Cherilyn Mackrory

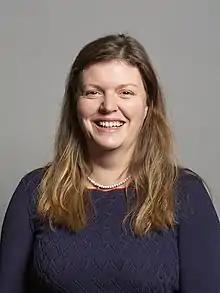
Mackrory in 2019

Cherilyn Mackrory ( Williams; born 3 June 1976) is a British Conservative Party politician, who served as Member of Parliament (MP) for Truro and Falmouth from the 2019 general election to the 2024 general election. She was also a councillor on Cornwall Council for the ward of St Mewan, centred on the area of the same name.